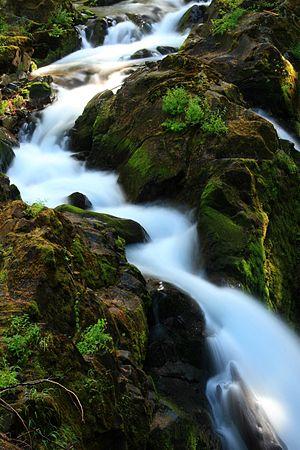
Cascades Sol Duc Falls sur le fleuve Sol Duc River, dans le parc national Olympique, Washington, USA
Le parc national Olympique est un parc national américain situé à proximité de la ville de Seattle, dans l'État de Washington, dans le Nord-Ouest des États-Unis.